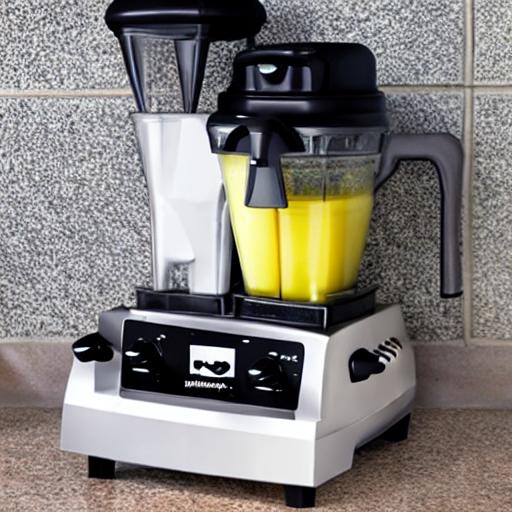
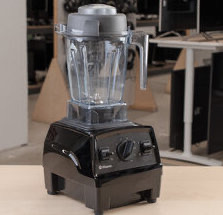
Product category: items_blender
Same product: no